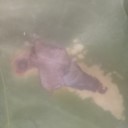
Label: Leaf_rust